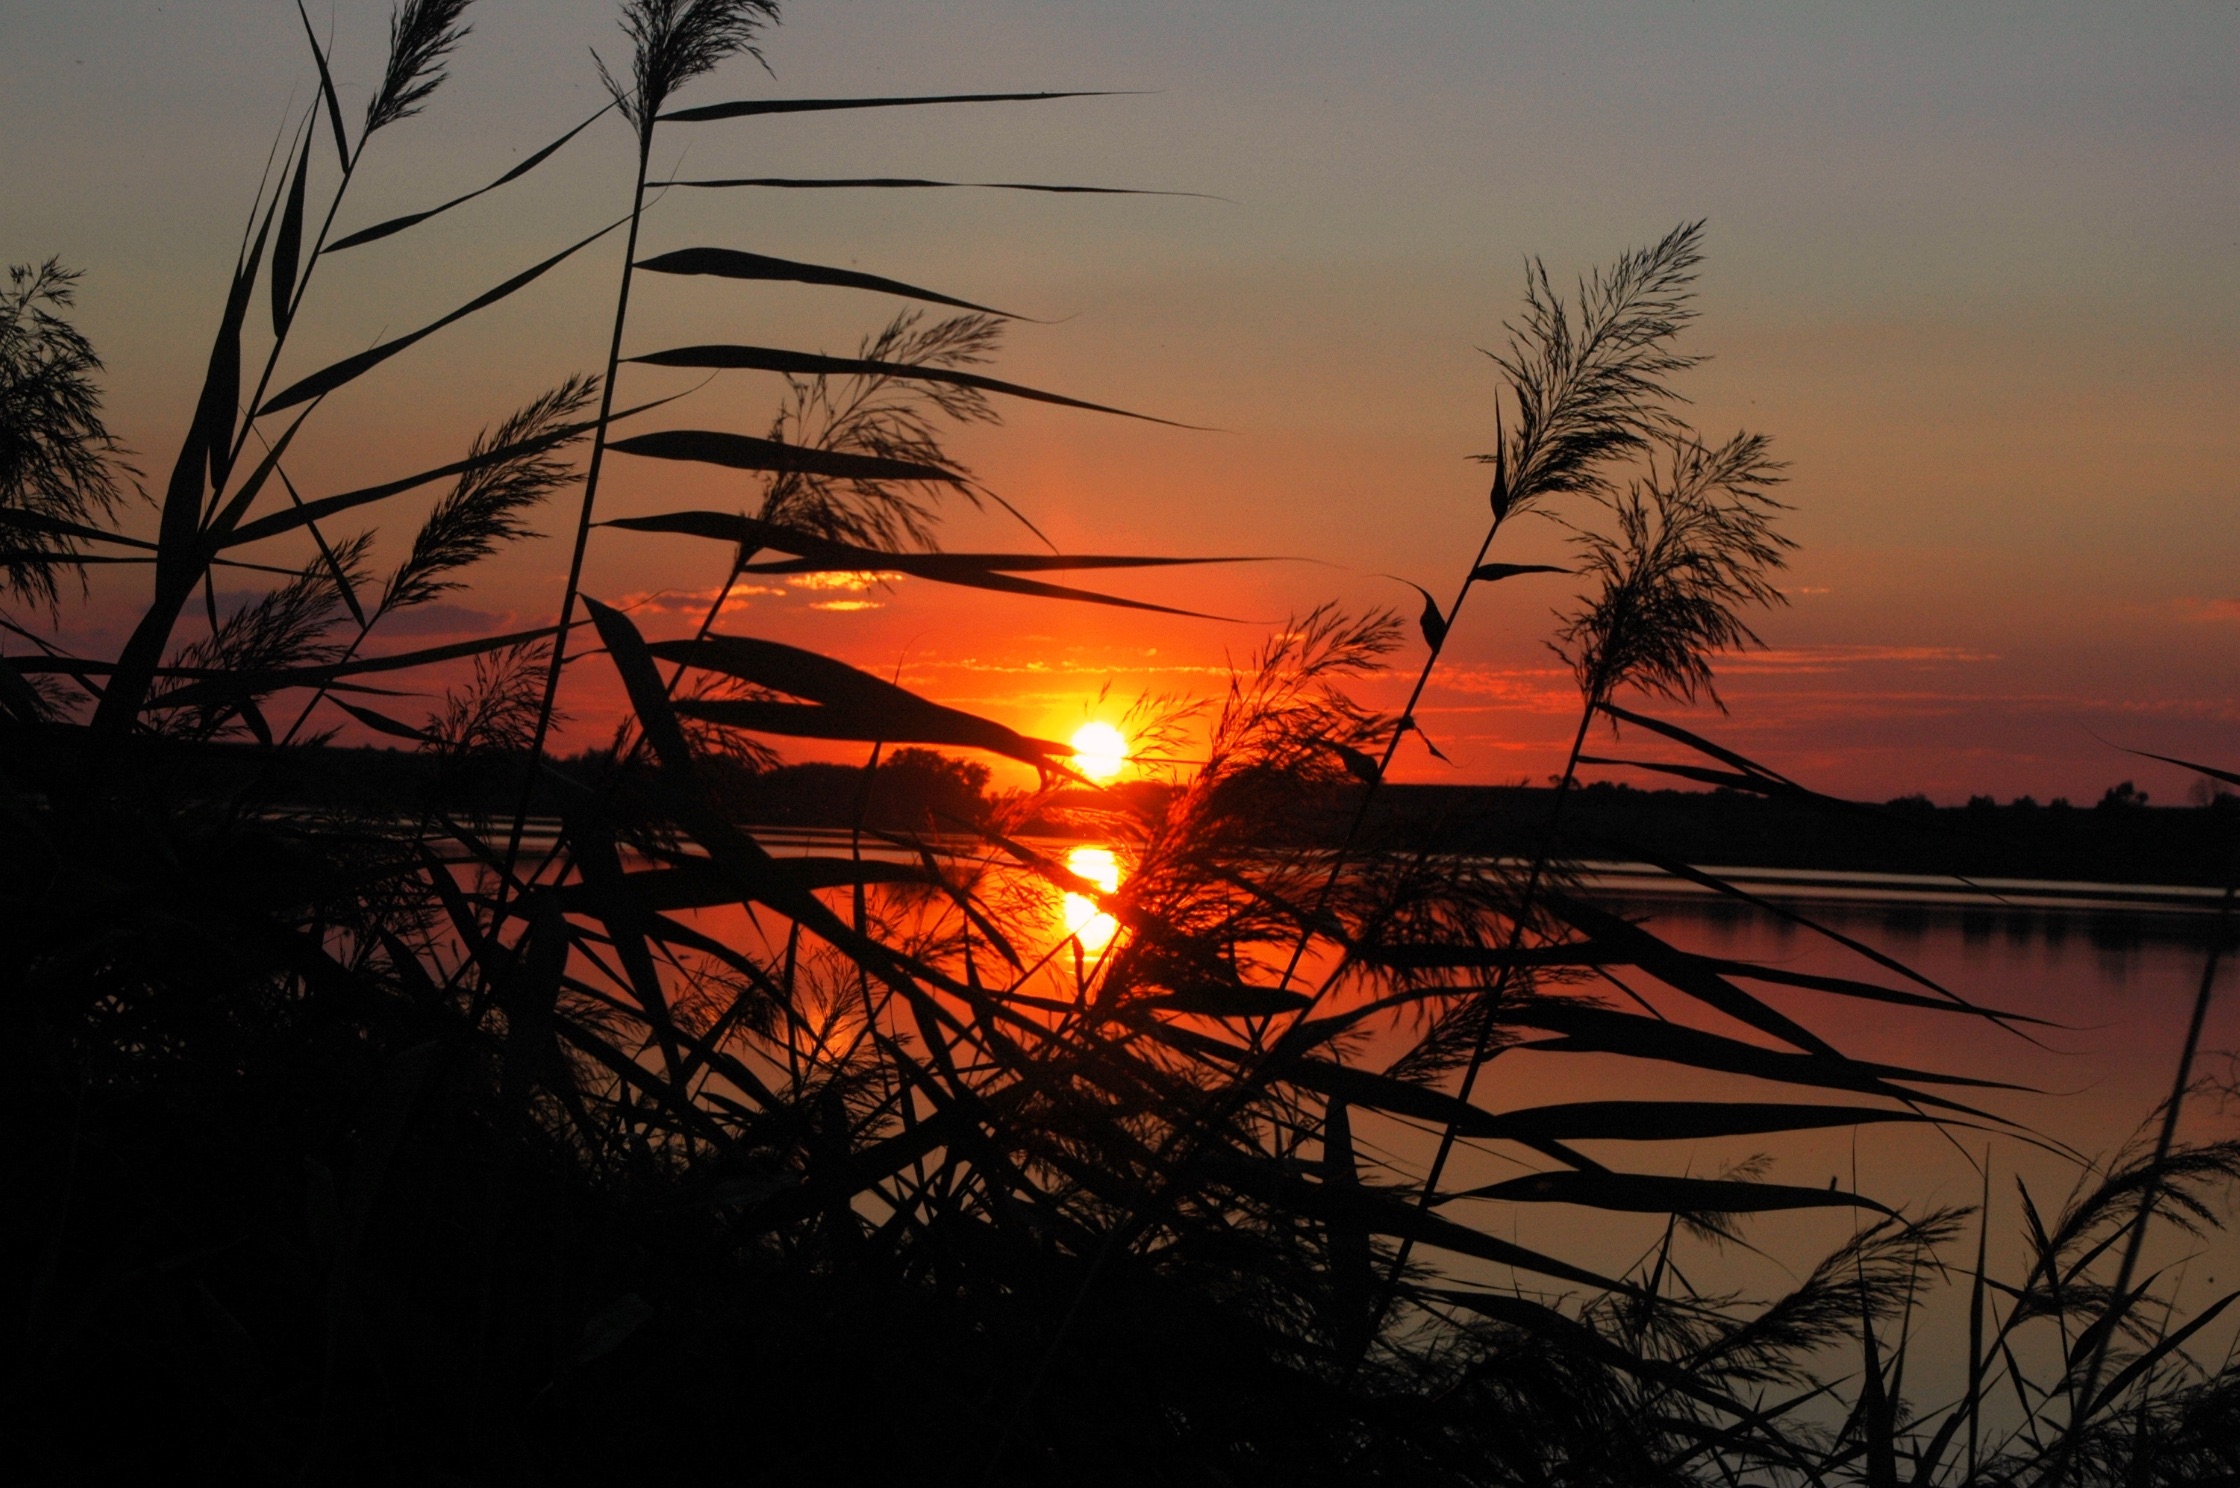
nature, sun, sunrise, sunset, sunlight, morning, dawn, dusk, evening, reflection, afterglow, atmospheric phenomenon, red sky at morning